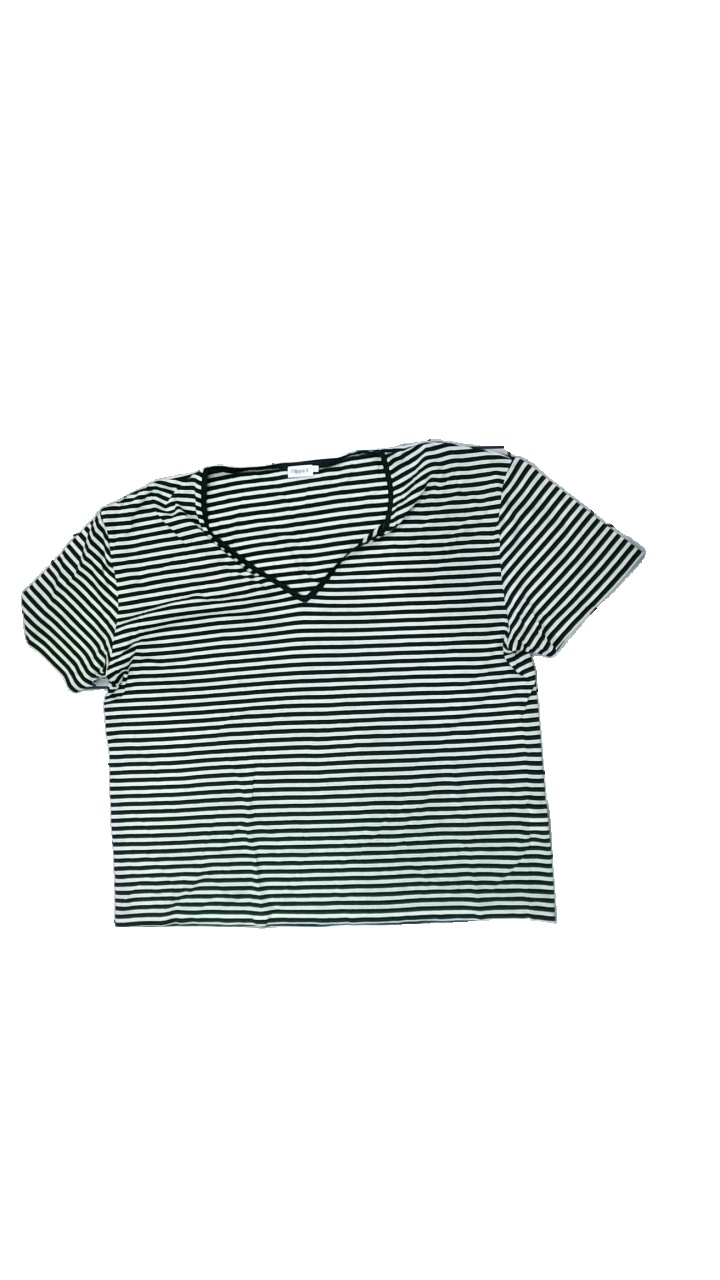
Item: T-shirt (Ladies)
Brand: Filippa K
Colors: White, Black
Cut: Regular, V-collar
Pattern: Striped
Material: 61% Viscose 39% Cotton
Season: All
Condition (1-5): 5
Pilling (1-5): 5
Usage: Reuse
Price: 100-150